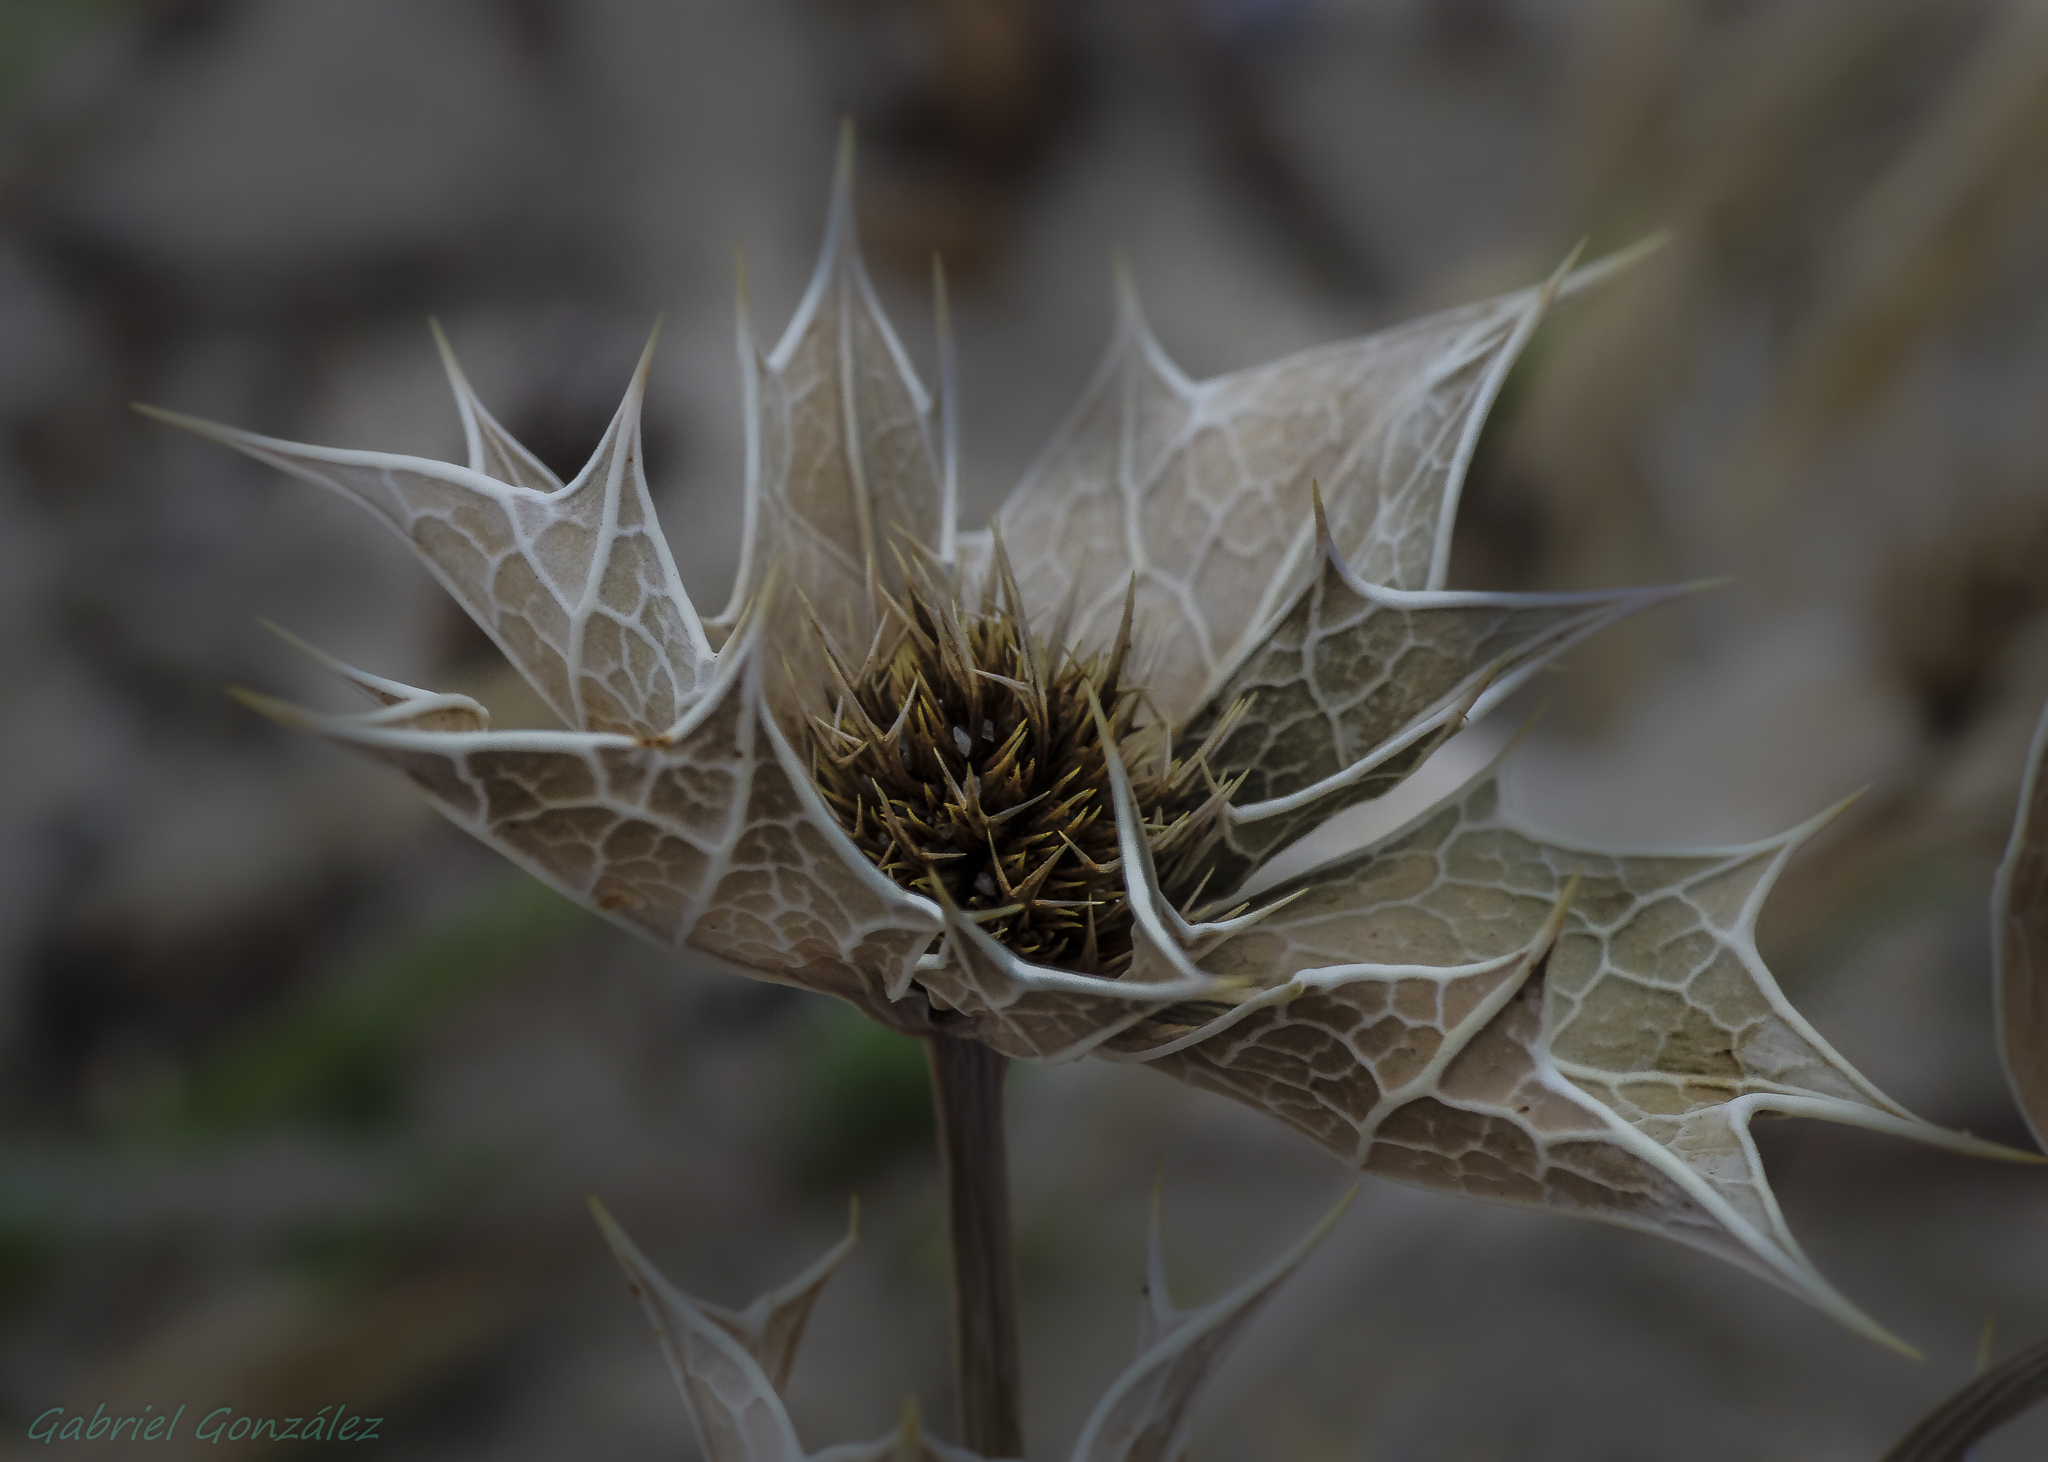
nature, branch, plant, photography, leaf, flower, frost, macro, autumn, botany, flora, fauna, wildflower, flowers, close up, thistle, naturaleza, flores, tamron90mm, ggl1, gaby1, xovesphoto, pentaxk5, gphoto, macro photography, flowering plant, daisy family, grass family, land plant, thorns spines and prickles